Department of Ancash

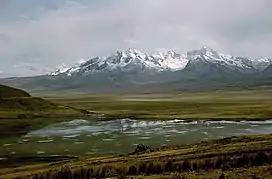
Lake Conococha

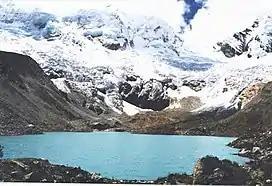
Lake Palcacocha

The geographical centre of Ancash, the Callejón de Huaylas, is an area of intense interest to tourists. This is due to its large variety of natural attractions, its sport and recreational facilities, and the nearby archaeological remains of the ancient cultures that once flourished there. The Cordillera Blanca offers an interesting attraction for tourists visiting Peru. Visitors also come to see the natural beauty of the area's glaciers and valleys and to enjoy the many lakes and thermal fountains.